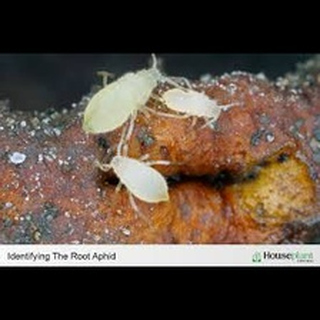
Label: wheat_aphid